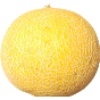
Label: Cantaloupe 1